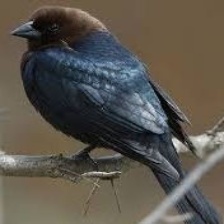
Species: BROWN HEADED COWBIRD
Scientific name: MOLOTHRUS ATER